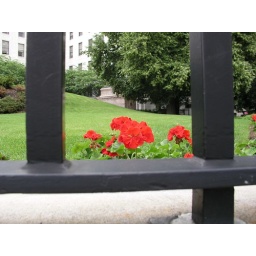
Some flowers behind the fence at the MA State House, in Boston